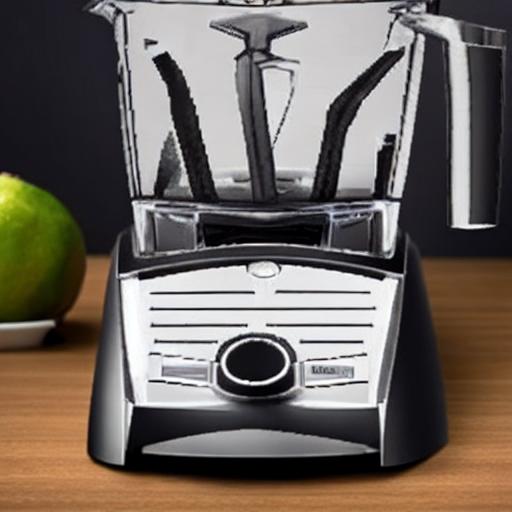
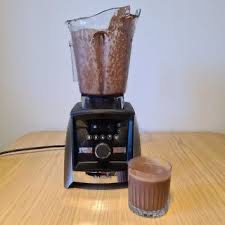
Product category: items_blender
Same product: no